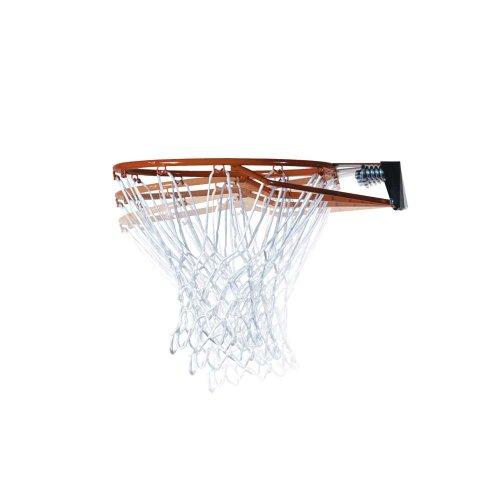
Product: Lifetime 71281 In Ground Power Lift Basketball System, 52 Inch Shatterproof Backboard
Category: Sports & Outdoors | Sports & Fitness | Accessories | Field, Court & Rink Equipment | Basketball Court Equipment | Basketball Hoops & Goals | In-Ground
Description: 52" Steel Framed Shatterproof backboard is constructed with a polycarbonate surface for strength and durability.
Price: $449.99